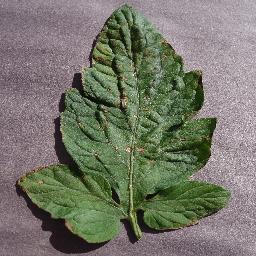
Label: Tomato___Target_Spot